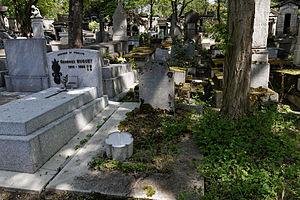
Louis César Gabriel Berthier de Berluy, né le, est un général français de la Révolution et de l’Empire.